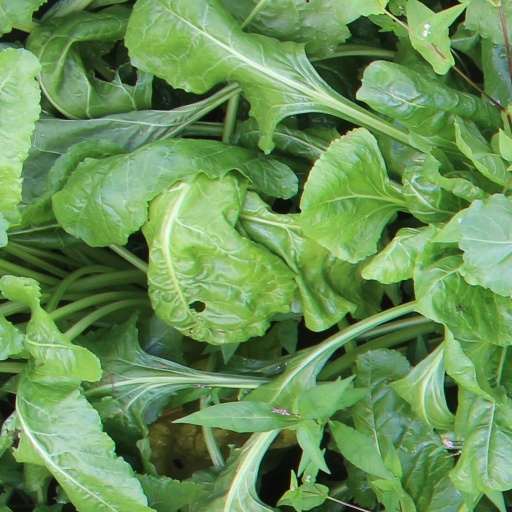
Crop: sugar beet